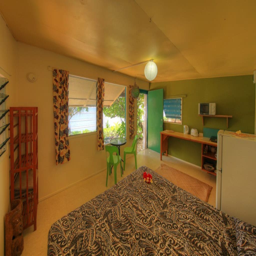
all room with kitchen as well